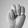
ASL letter: M